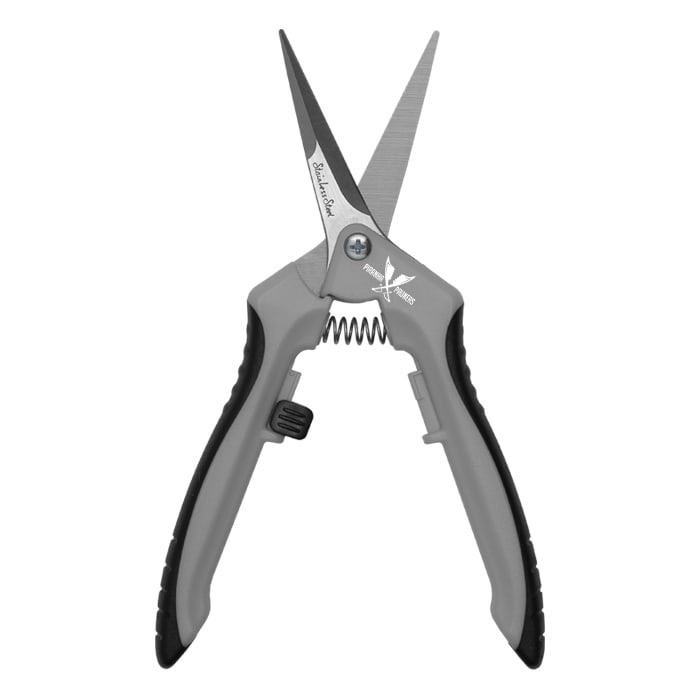
Piranha Pruner Stainless Trimmming Scissors
Piranha Pruner Trimming Scissors Stainless Blade
Brand: Piranha
Category: Animals & Pet Supplies > Pet Supplies > Pet Grooming Supplies > Pet Hair Clippers & Trimmers > Trimmers